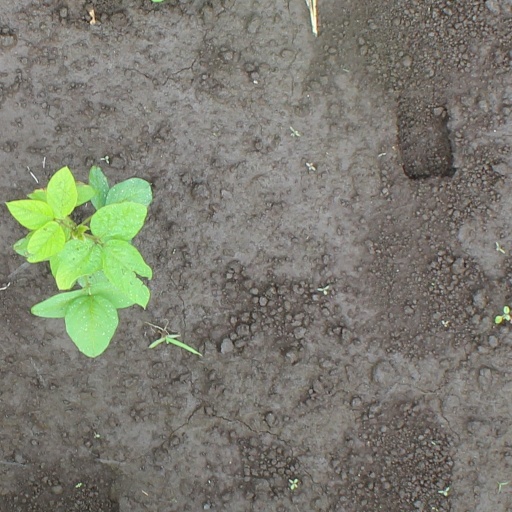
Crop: soybean